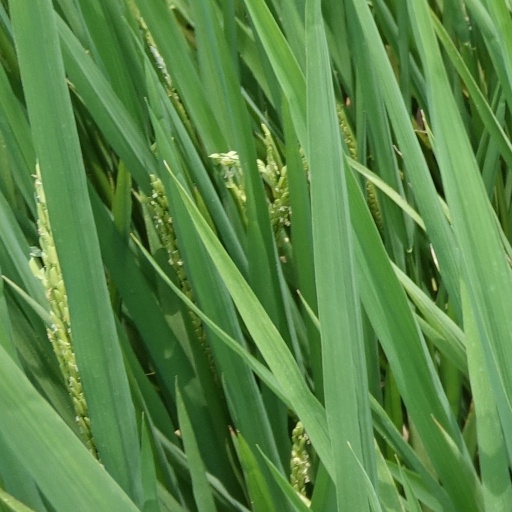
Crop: rice